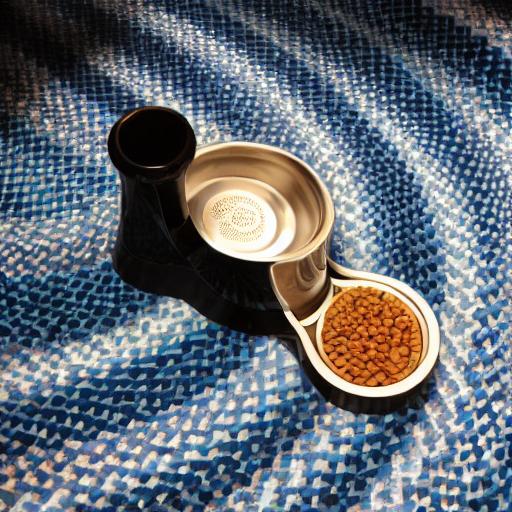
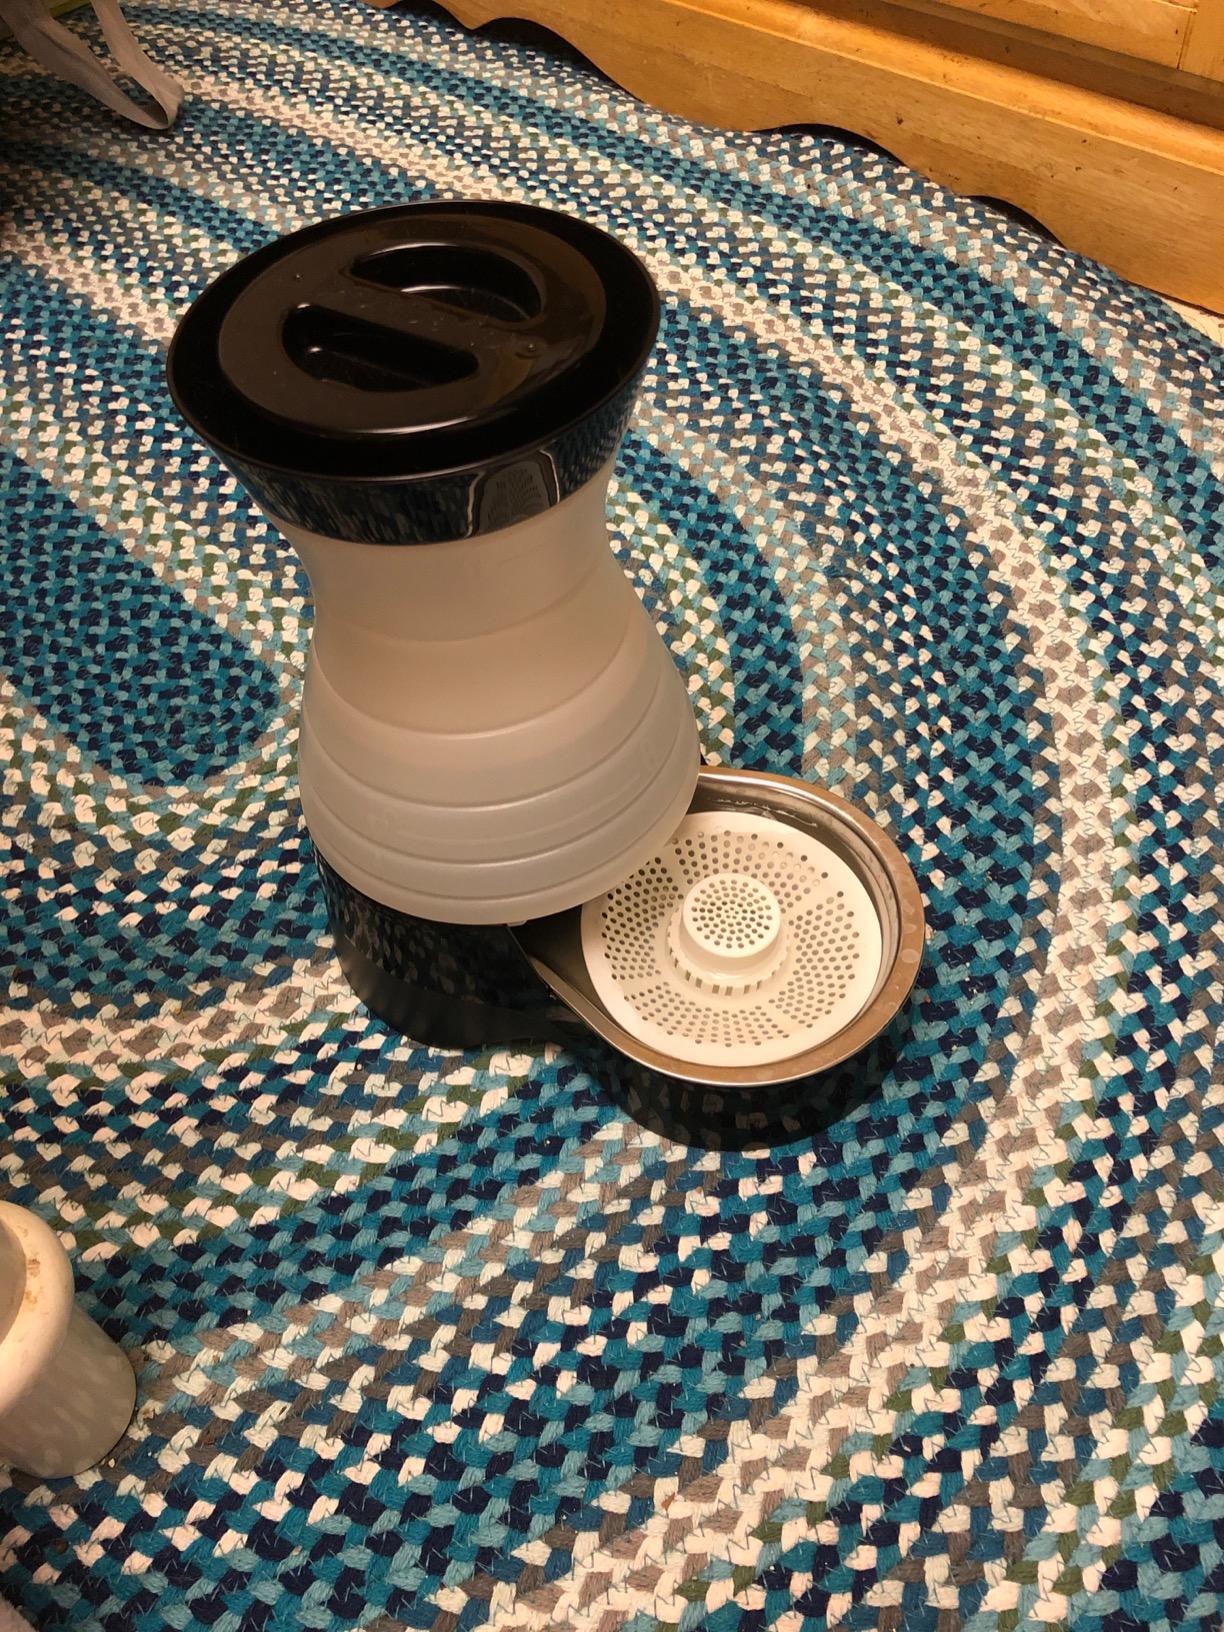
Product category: items_bowl
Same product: no